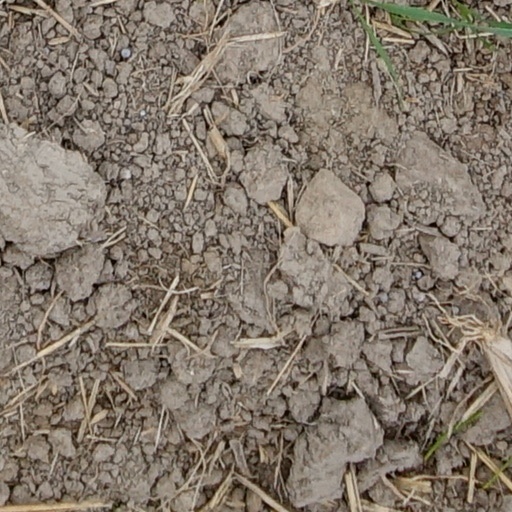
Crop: wheat